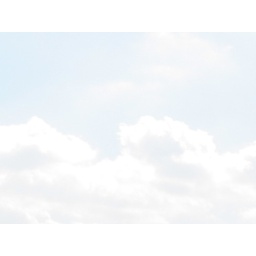
Israel: clouds in the sky